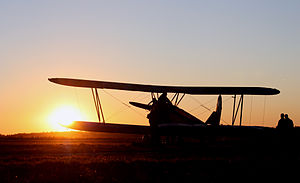
Polikarpov Po-2 / Operationel historie / Koreakrigen
Bedcheck Charlie gør klar.
"Polikarpov U-2, efter Anden Verdenskrig kendt som Po-2, var et sovjetisk biplan, udviklet som skolefly og til marksprøjtning af majs. Det gav flyet kælenavnet Kukuruznik - russisk: Кукурузник, af det russiske ""kukuruza"" for majs. Flyet fik NATO rapporteringsnavnet Mule.